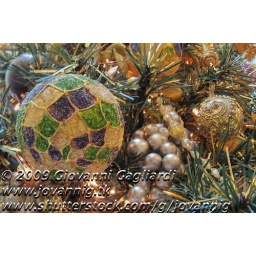
Many balls on a giant tree in Florida Mall